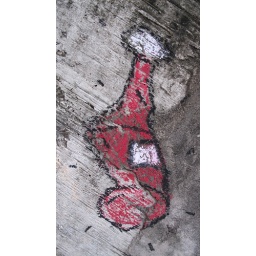
graffiti bottle in red - Blue Star Art Complex - San Antonio, Texas